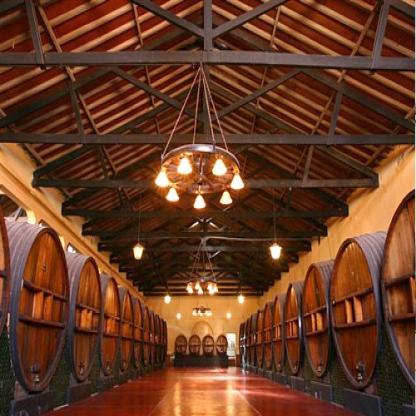
Scene: Indoor